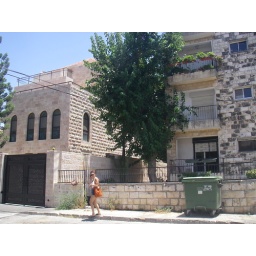
view from outside - 2nd floor near the tree